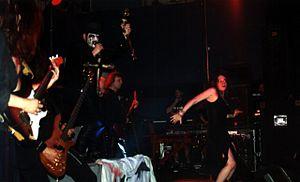
Kim Bendix Petersen, alias King Diamond est un chanteur et musicien danois de metal. Connu grâce à ses prestations avec Mercyful Fate, il commence une carrière solo après la séparation du groupe, dans un registre moins thrash, plutôt heavy. Réputé pour ses performances vocales impressionnantes, il n'en reste pas moins un des musiciens metal les plus sombres et originaux de son époque.